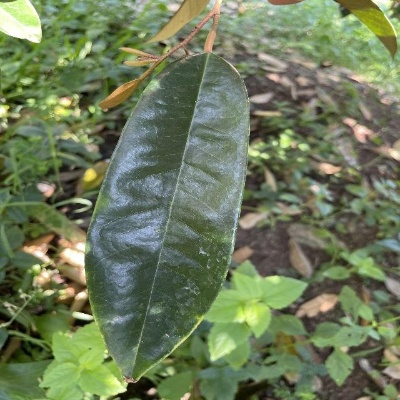
Label: Leaf_Healthy